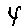
Label: 4